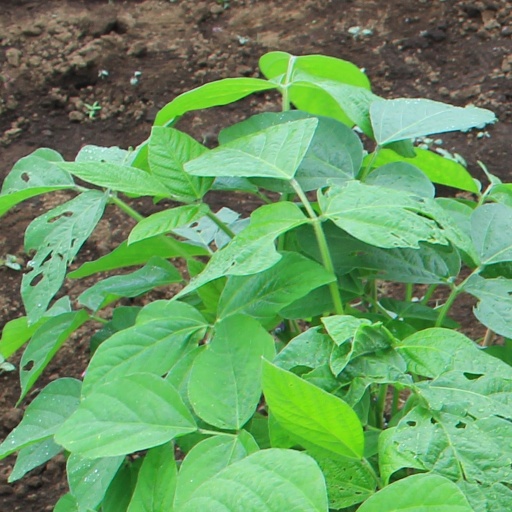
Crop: soybean